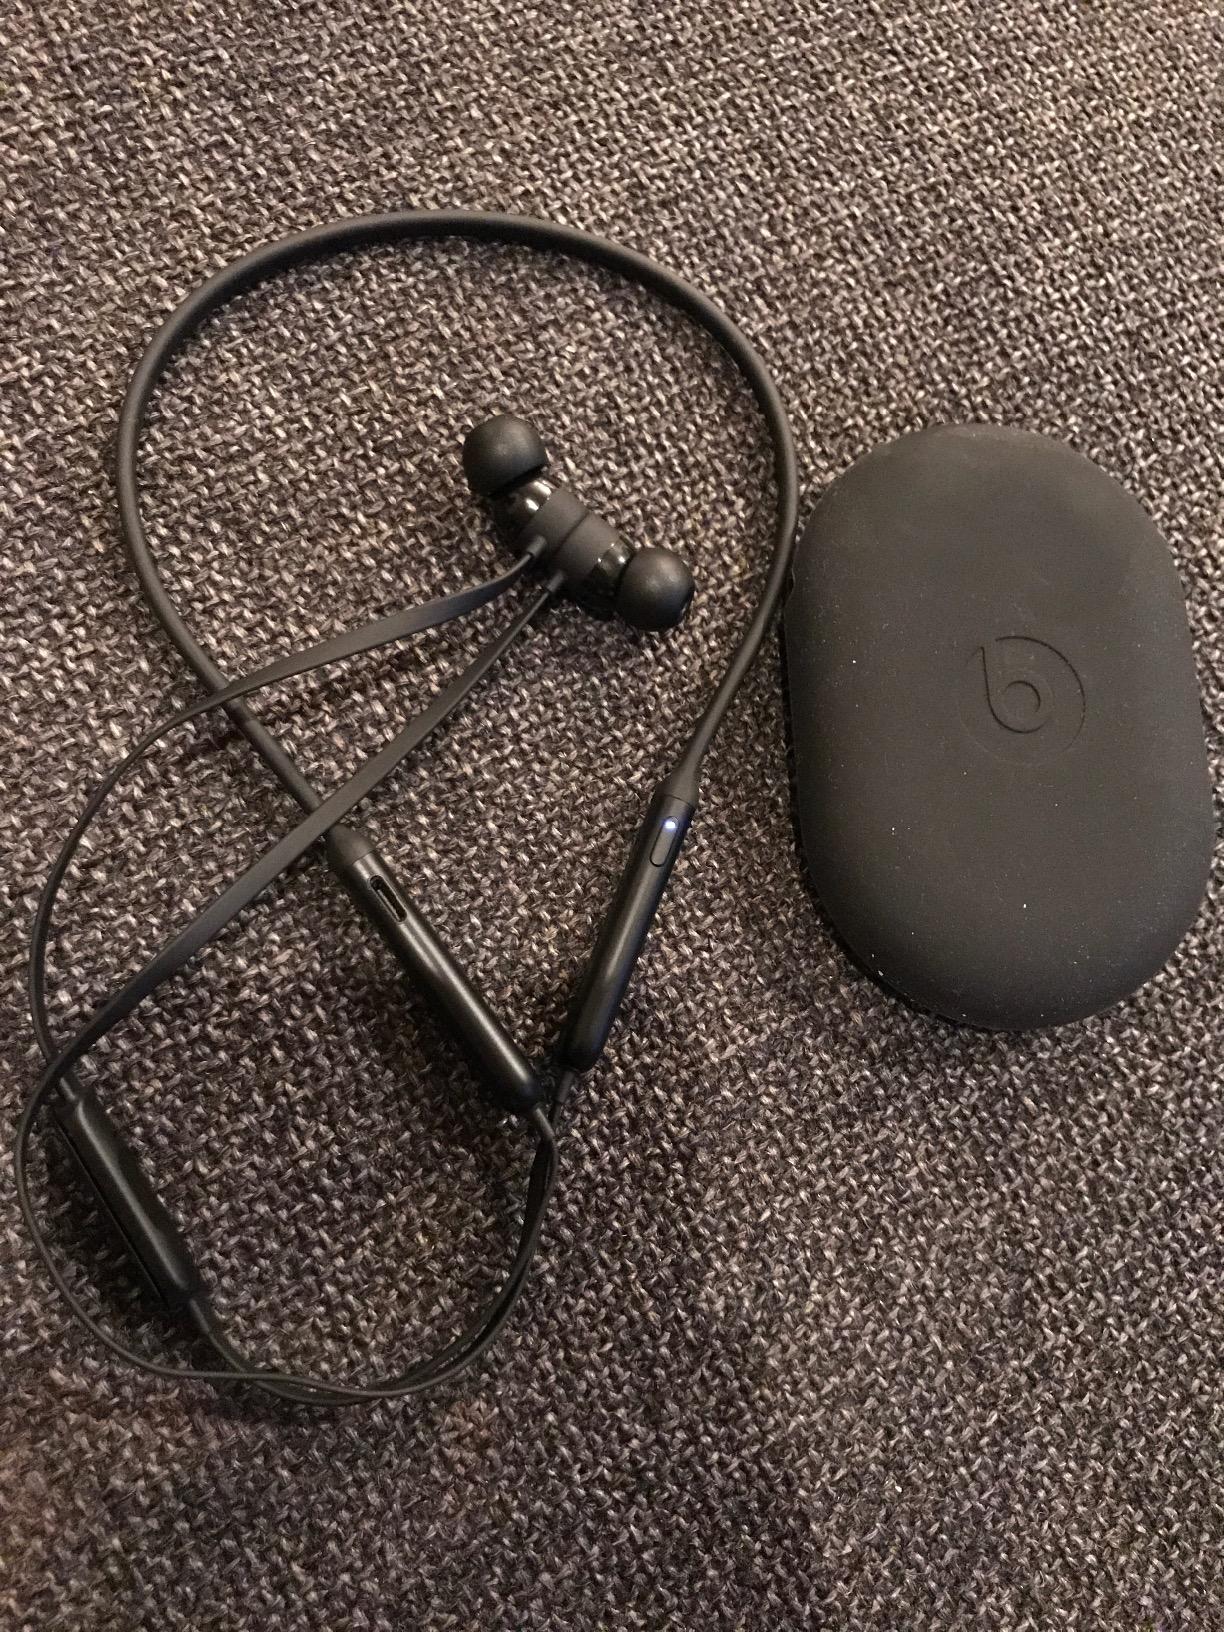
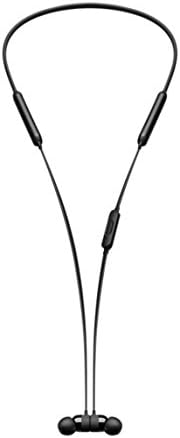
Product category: headphones
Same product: yes